Sierra Leone national football team

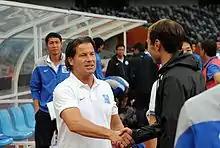
Roger Palmgren, here in a white shirt, became the manager of Sierra Leone in 1994

The following players were called up for the 2026 FIFA World Cup qualification – CAF Group A matches against Guinea-Bissau and Egypt on 20 and 25 March 2025 respectively.